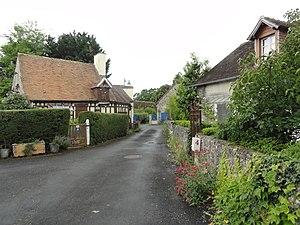
Louvigny (Sarthe) Ruelle de la maréchalerie
Louvigny (Sarthe) est une commune française, située dans le département de la Sarthe en région Pays de la Loire, peuplée de 176 habitants.